1937 Ice Hockey World Championships

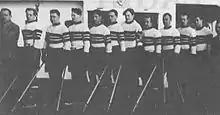
Norway prior to the start of the tournament. Playing in their first international competition, the Norwegians finished ninth.

Canada won its ninth world championship title while the host, Great Britain, won its third European championship. The British team, using many of the players from the previous year's Olympics, won their first seven games by a combined total of forty-five to zero, before losing to Canada. The Swiss team finished third, with their final round losses to Canada and Great Britain both coming in overtime.